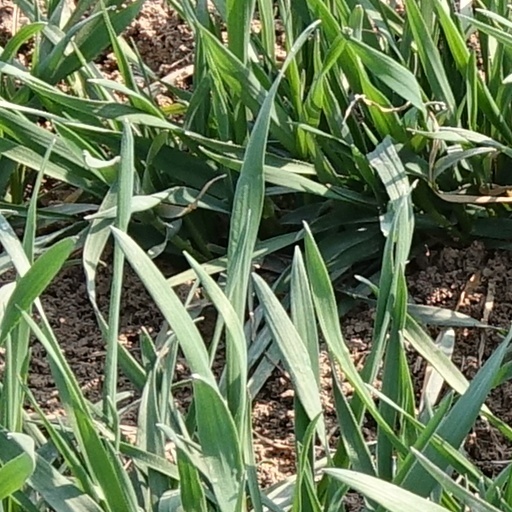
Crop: wheat